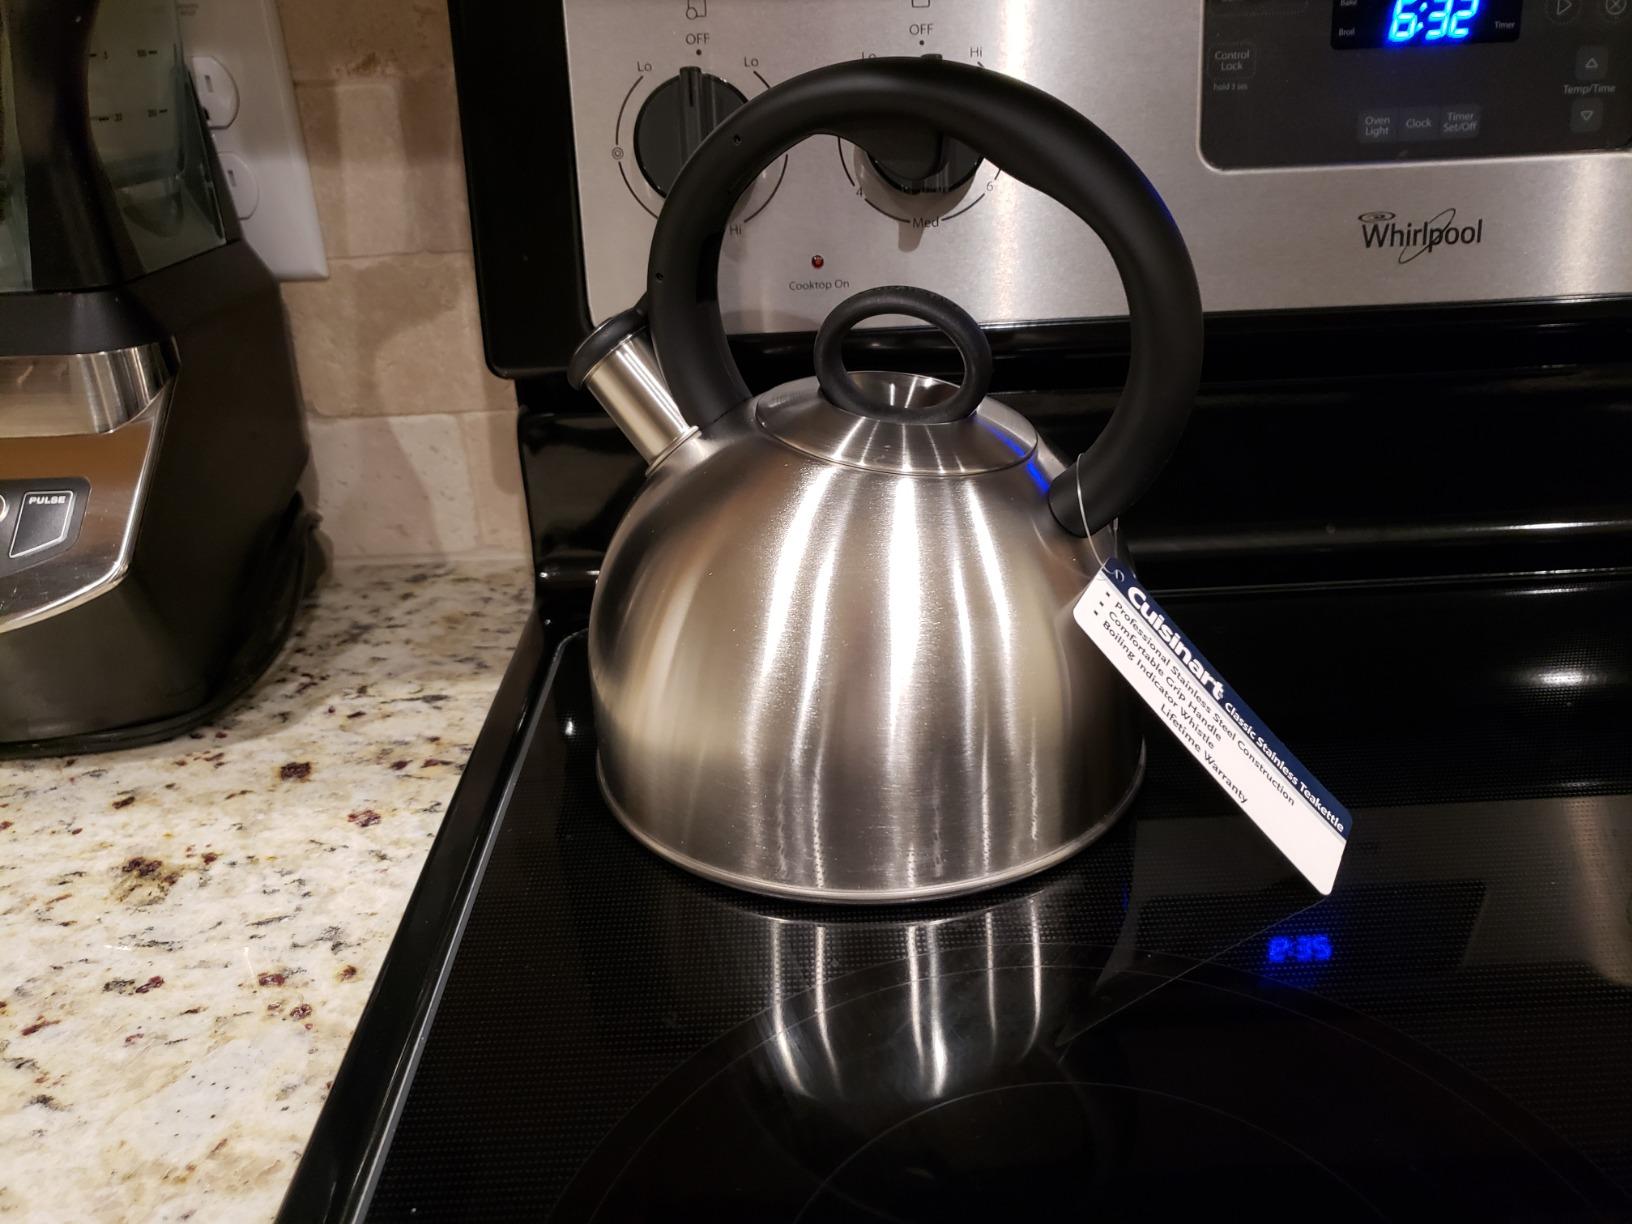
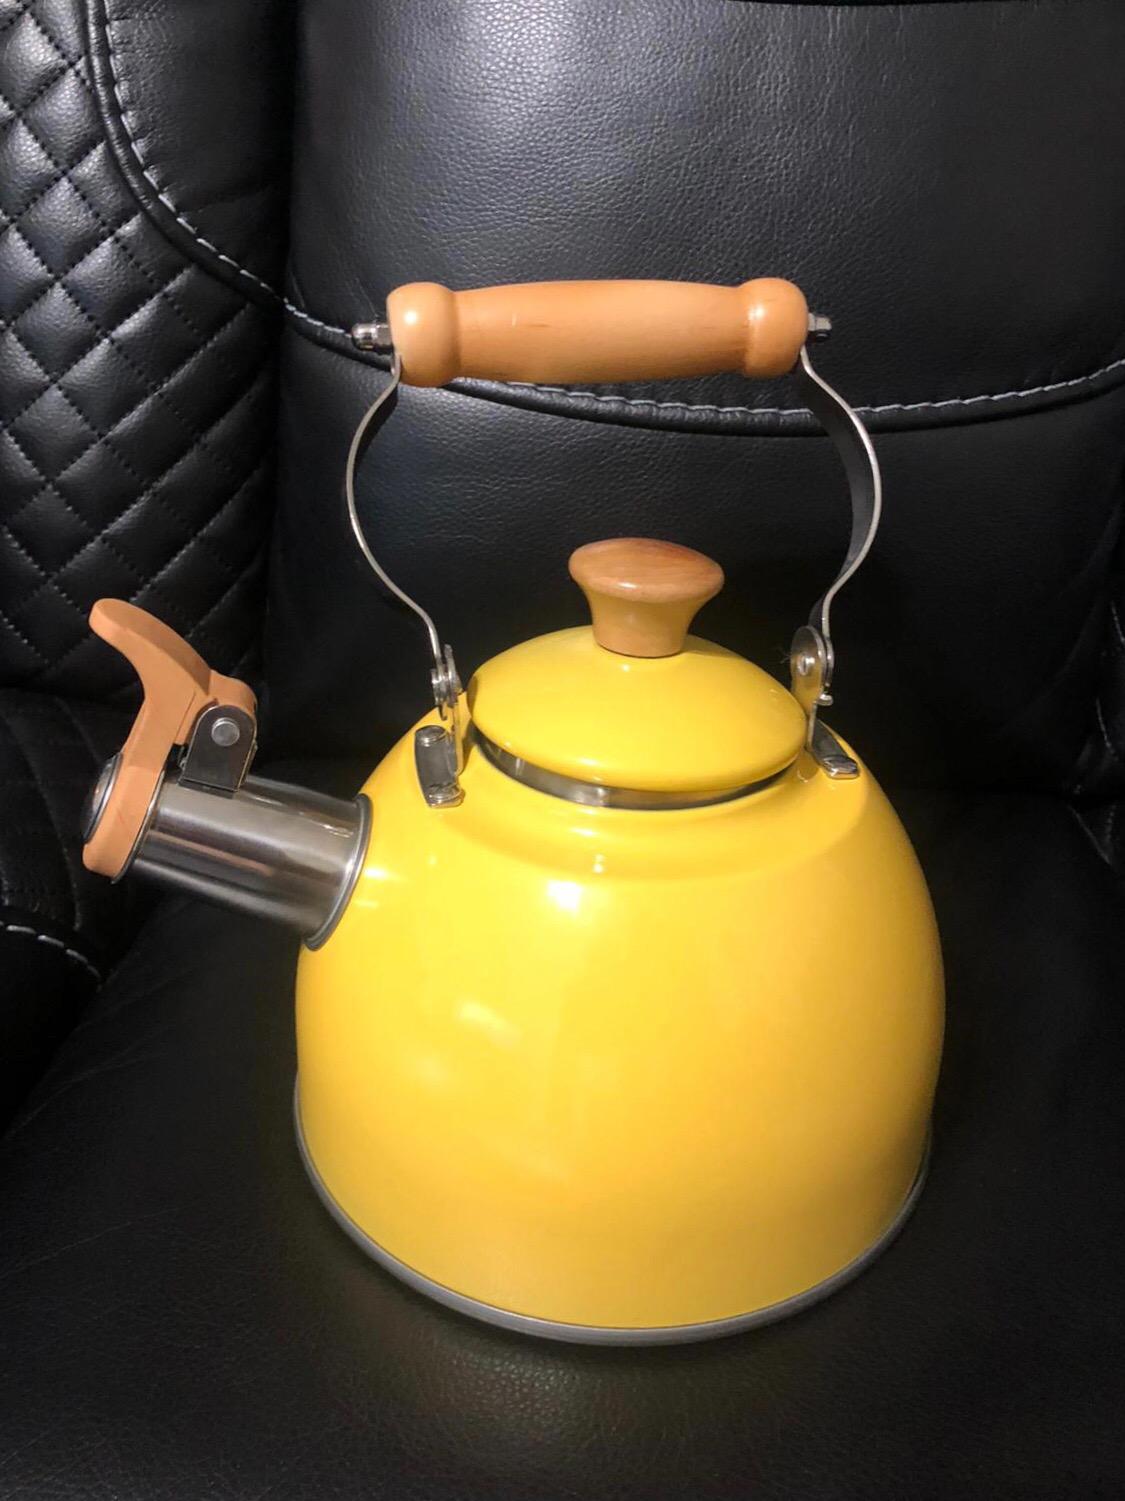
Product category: items_kettle
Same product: no